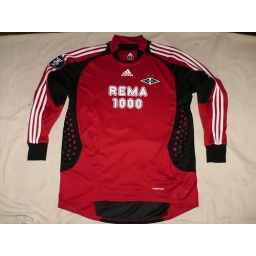
Rosenborg keeper shirt used by Rune Jarstein in the UEFA cup 2008.